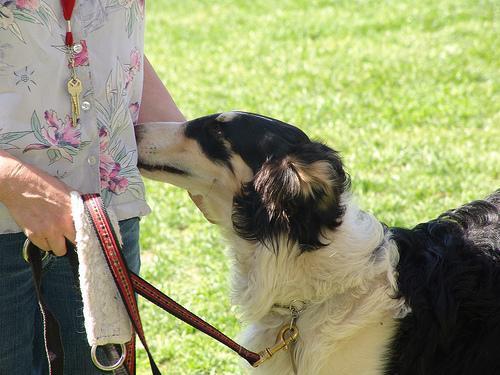
borzoi